Barquero

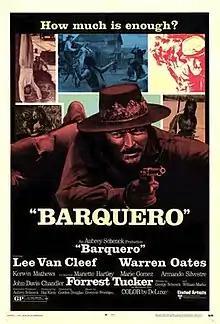
Film poster

Barquero is a 1970 American Western film starring Lee Van Cleef and Warren Oates, produced by Hal Klein and directed by Gordon Douglas.